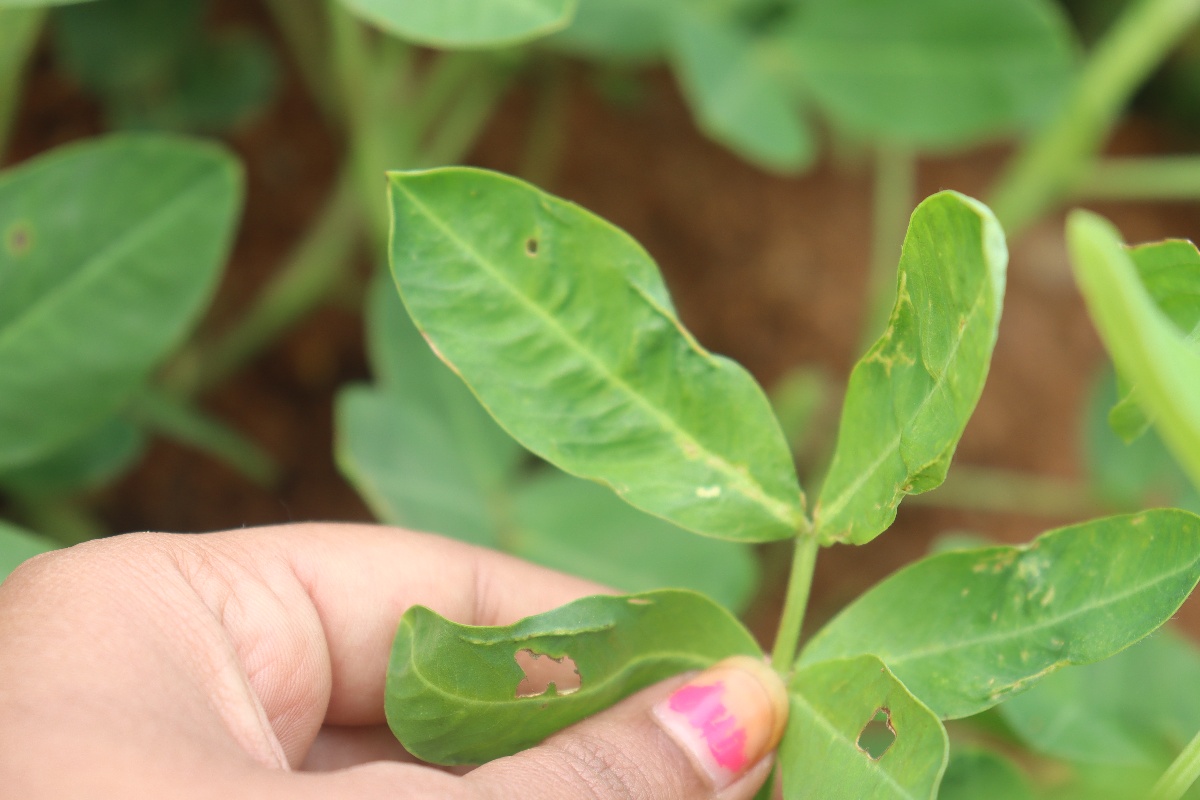
Label: healthy leaf